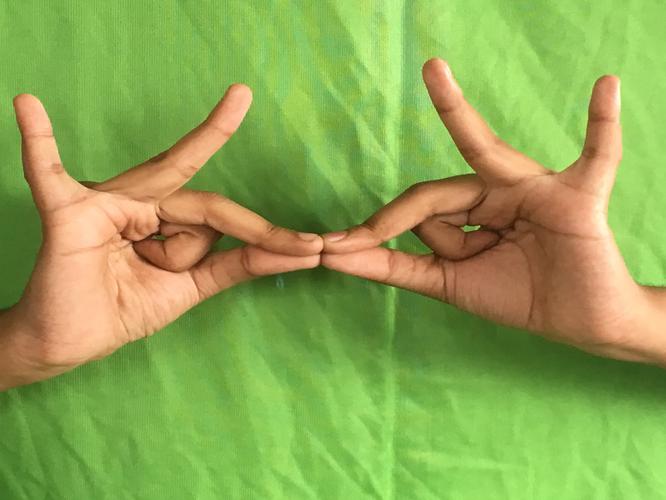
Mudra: Sakata
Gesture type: double_hand